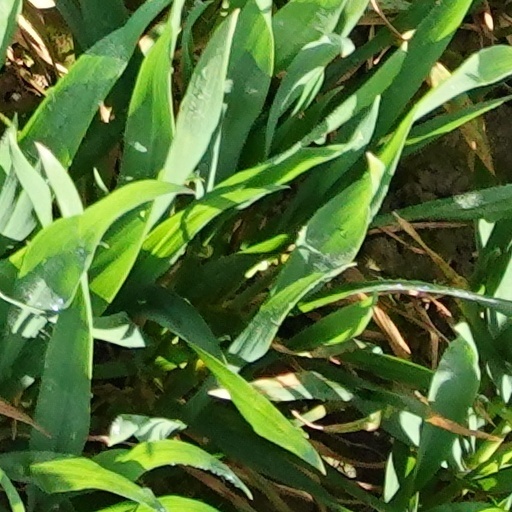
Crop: wheat